Graves' ophthalmopathy

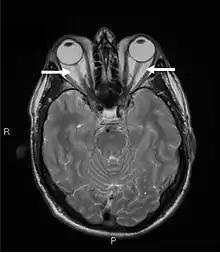
Magnetic resonance imaging of the orbits, showing congestion of the retro-orbital space and enlargement of the extraocular muscles (arrows), consistent with the diagnosis of Graves' ophthalmopathy.

Graves' is an orbital autoimmune disease. The thyroid-stimulating hormone receptor (TSH-R) is an antigen found in orbital fat and connective tissue, and is a target for autoimmune assault.